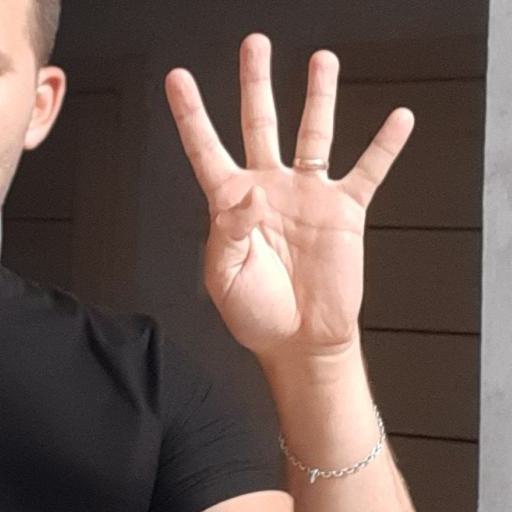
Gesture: four